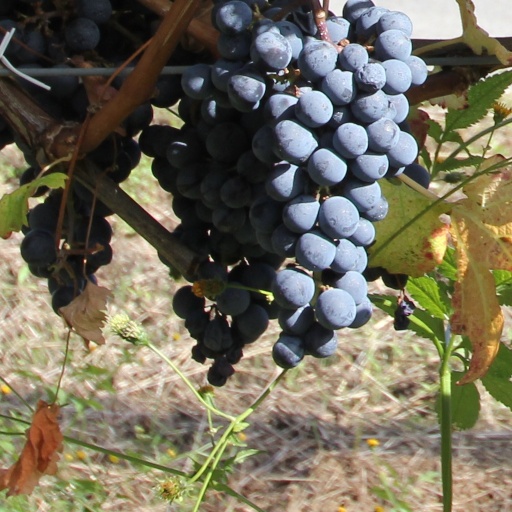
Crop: grape